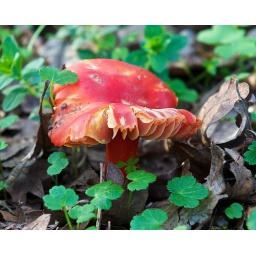
Mushroom on the forest floor at the William Finley National Wildlife Refuge, in Oregon.